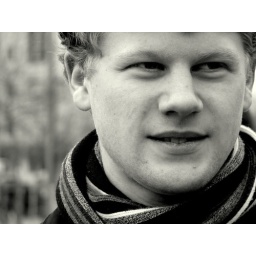
cj in black and white